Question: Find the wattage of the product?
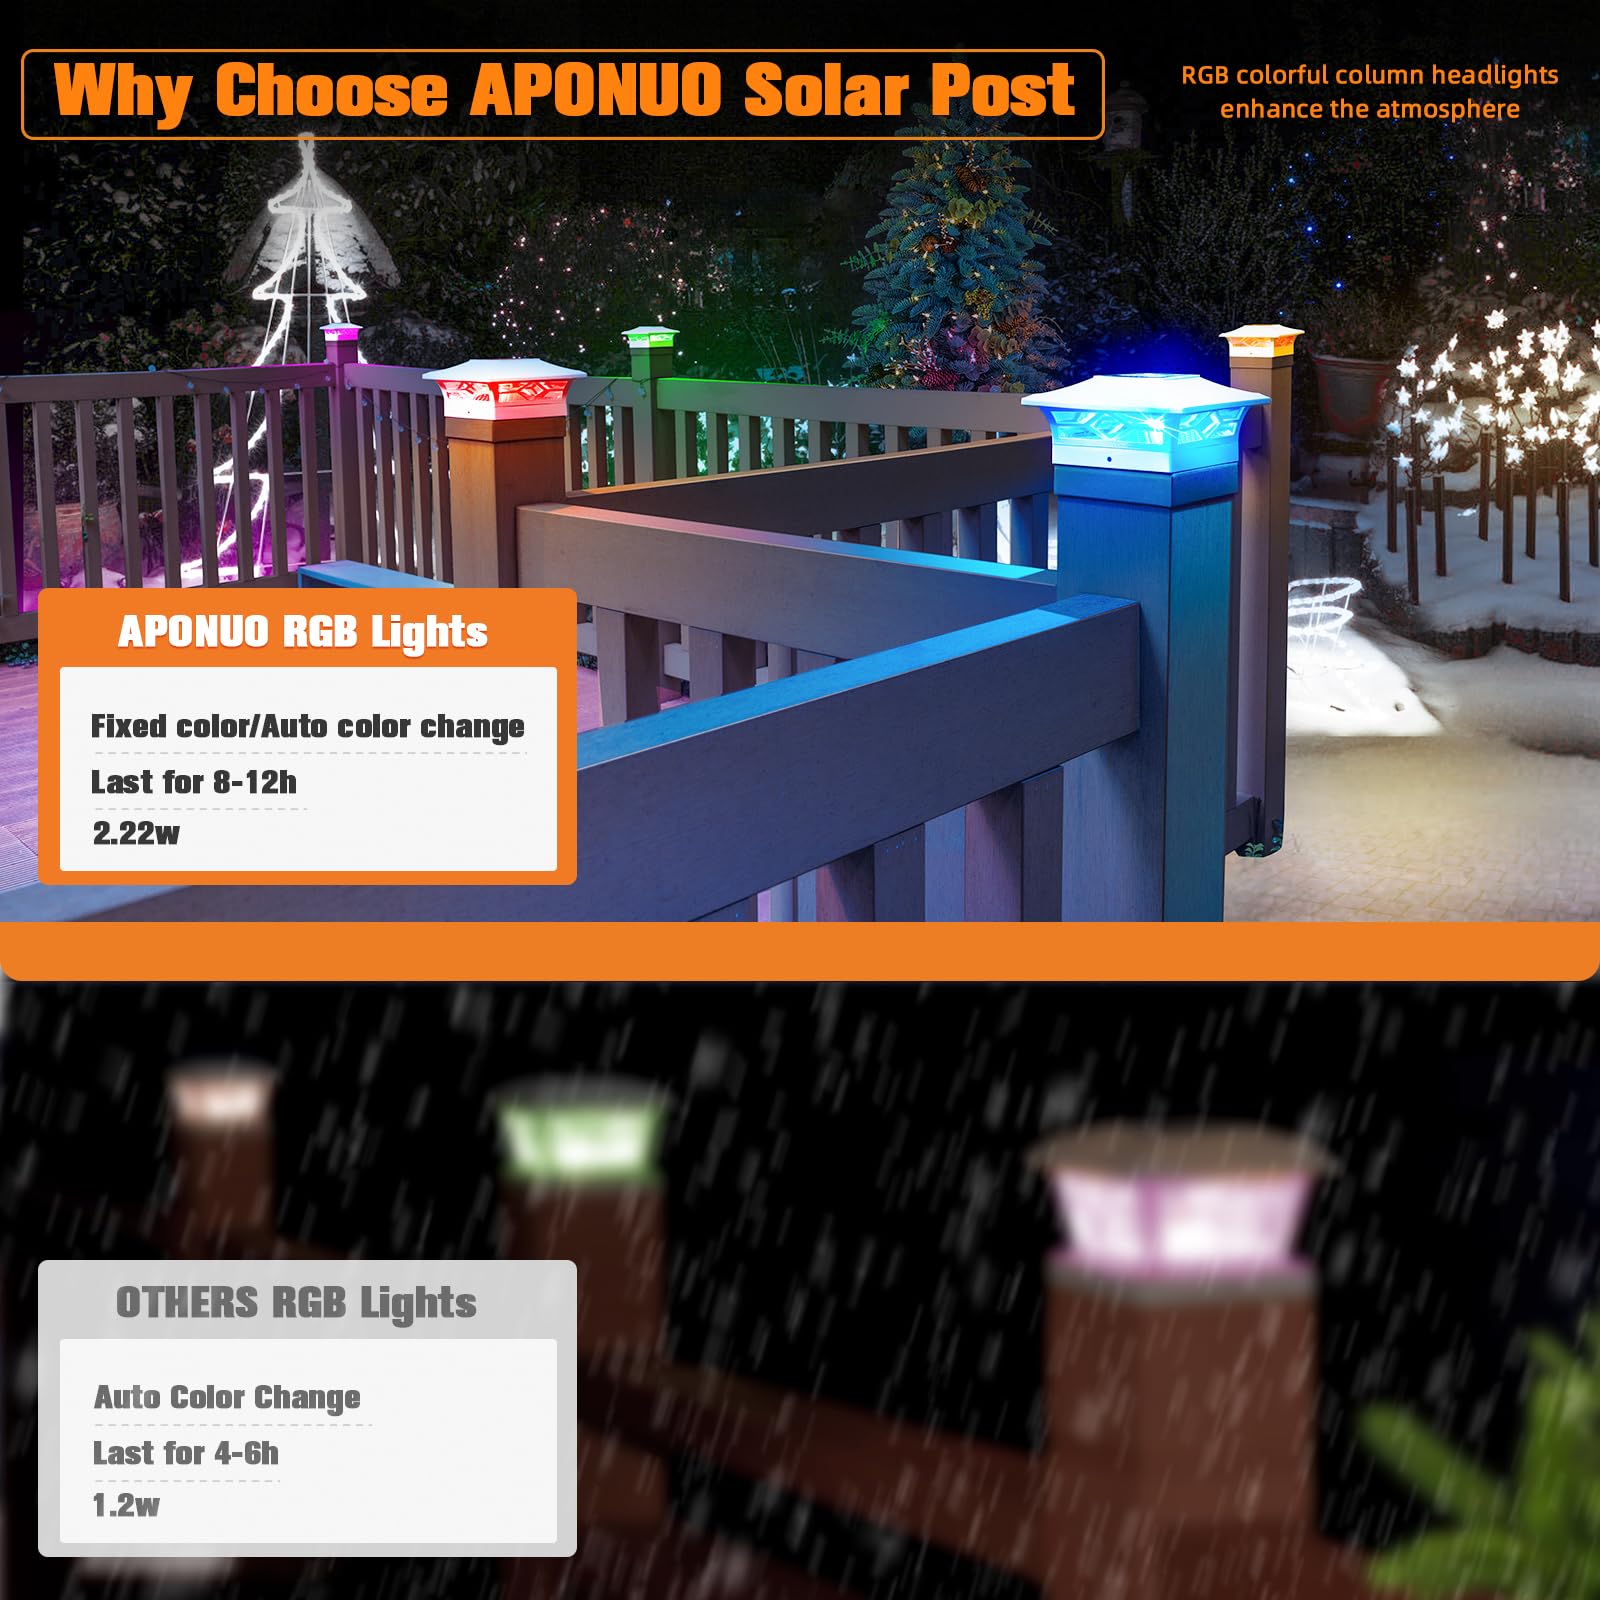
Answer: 2.22 watt